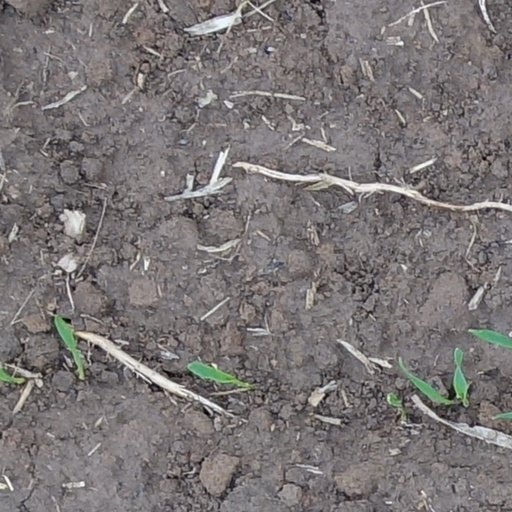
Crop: wheat